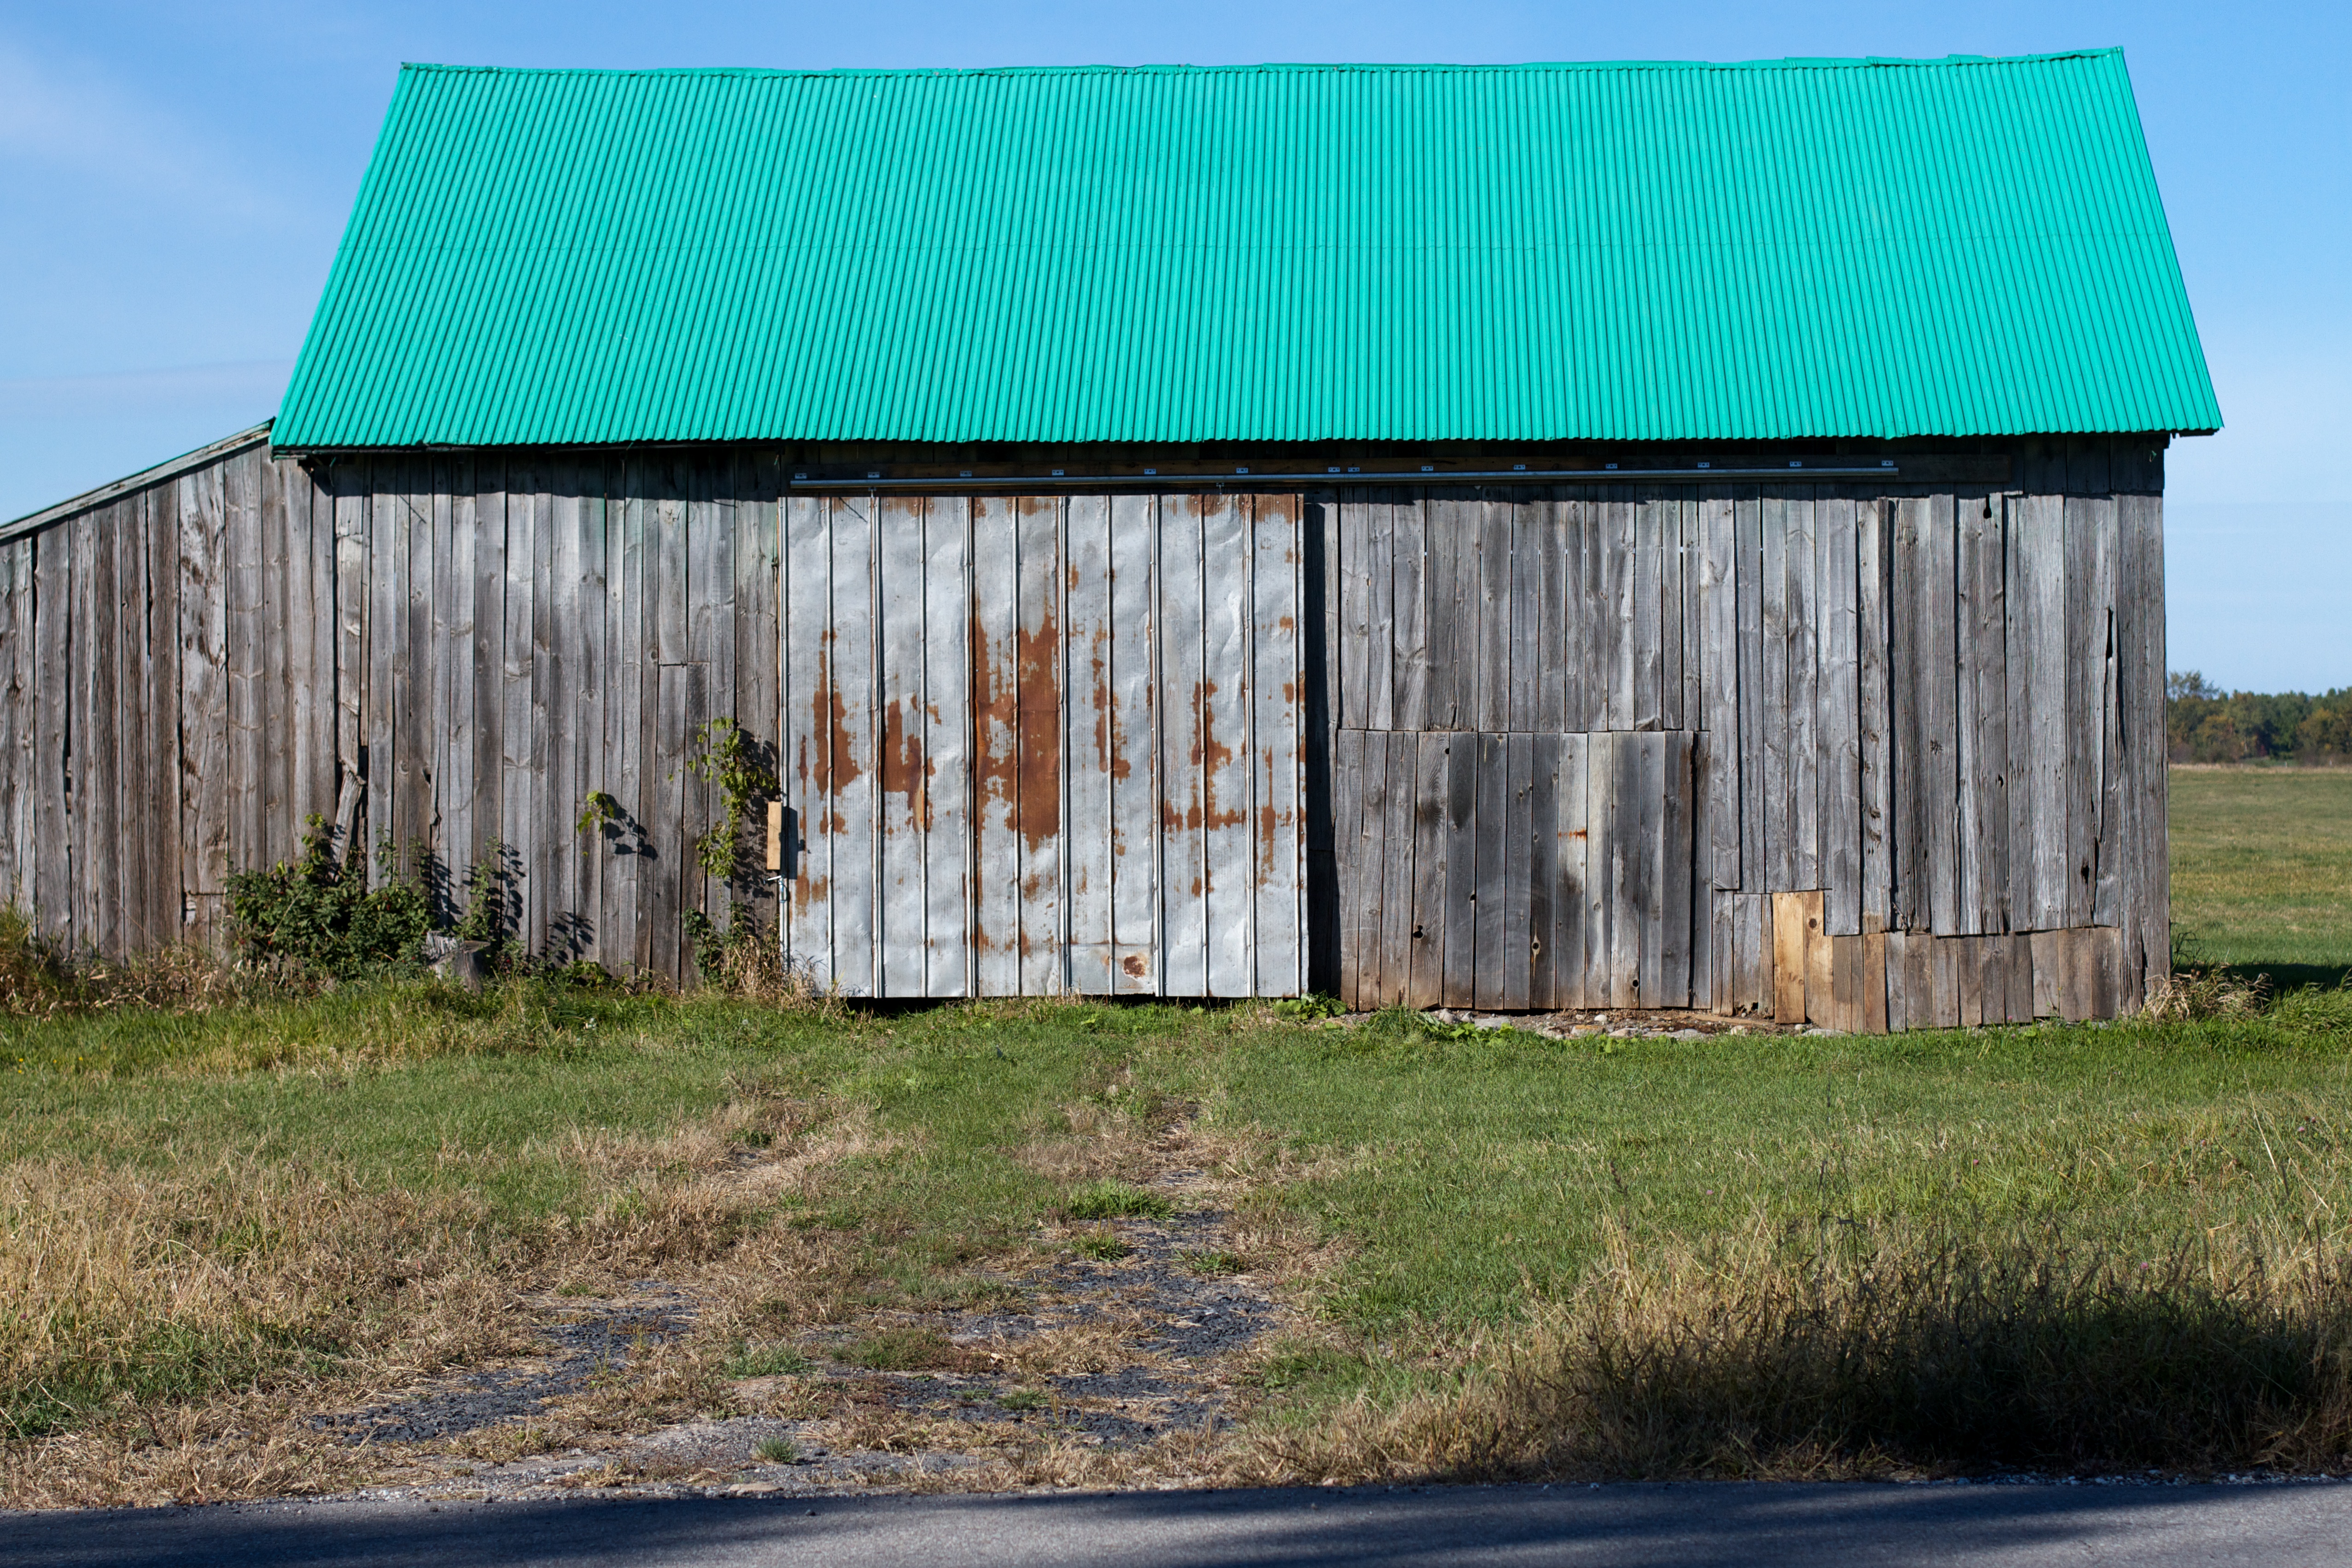
farm, barn, shed, hut, shack, tent, rural area, outdoor structure